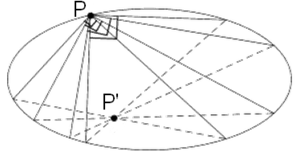
Le point de Frégier est, en géométrie, un point associé à un point d'une conique.